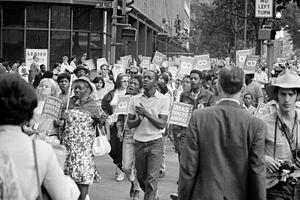
Martin Luther King Jr., né à Atlanta le 15 janvier 1929 et mort assassiné le 4 avril 1968 à Memphis, est un pasteur baptiste et militant non-violent afro-américain pour le mouvement des droits civiques des noirs américains aux États-Unis, fervent militant pour la paix et contre la pauvreté.